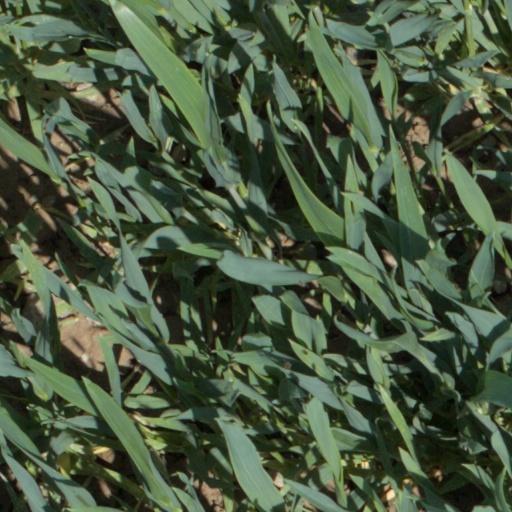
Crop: wheat